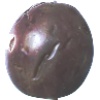
Label: passion_fruit